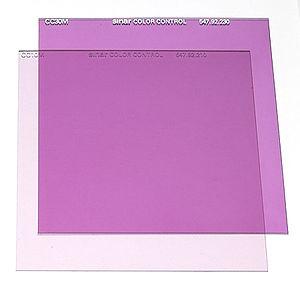
Un thermocolorimètre est un appareil de mesure qui permet de déterminer la température de couleur de la lumière, notamment pour les prises de vues photographiques ou cinématographiques.
Les filtres utilisés en photographie ou en cinématographie permettent d'ajuster la température de couleur, de compenser l'exposition, de créer des effets optiques simples.